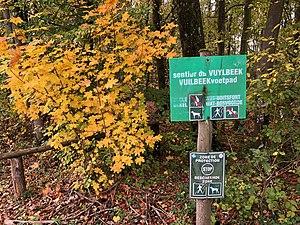
Vallon du Vuylbeek